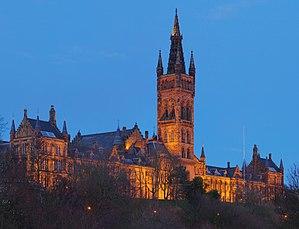
L'université de Glasgow, fondée en 1451 sous Jacques II d'Écosse, est la plus importante des trois universités à Glasgow, en Écosse. Quatrième université la plus ancienne du monde anglo-saxon, elle fait partie des Ancient universities. Parmi les universités d'Écosse, elle se classe seconde en ancienneté, l'université de St Andrews ayant été fondée en 1411. C'est aussi l'une des plus grandes et plus réputées du Royaume-Uni, bien qu'elle se place seconde en Écosse derrière l'université d'Édimbourg pour le nombre d'étudiants. Elle accueille environ 25 000 étudiants provenant de plus de 130 pays différents et se situe dans le quartier de Hillhead.